1983 Karnataka Legislative Assembly election

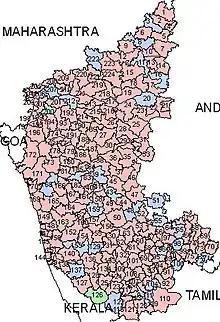
Karnataka Legislative Assembly constituencies (1978-2008)

The 1983 Karnataka State Legislative Assembly election was held in the Indian state of Karnataka to elect 224 members of the Karnataka Legislative Assembly. The elections resulted in a hung assembly with the Janata Party emerging as the single largest party winning 95 seats. Later, Janata Party leader Ramakrishna Hegde formed the first non-Congress government in Karnataka with the support of BJP and other smaller parties.